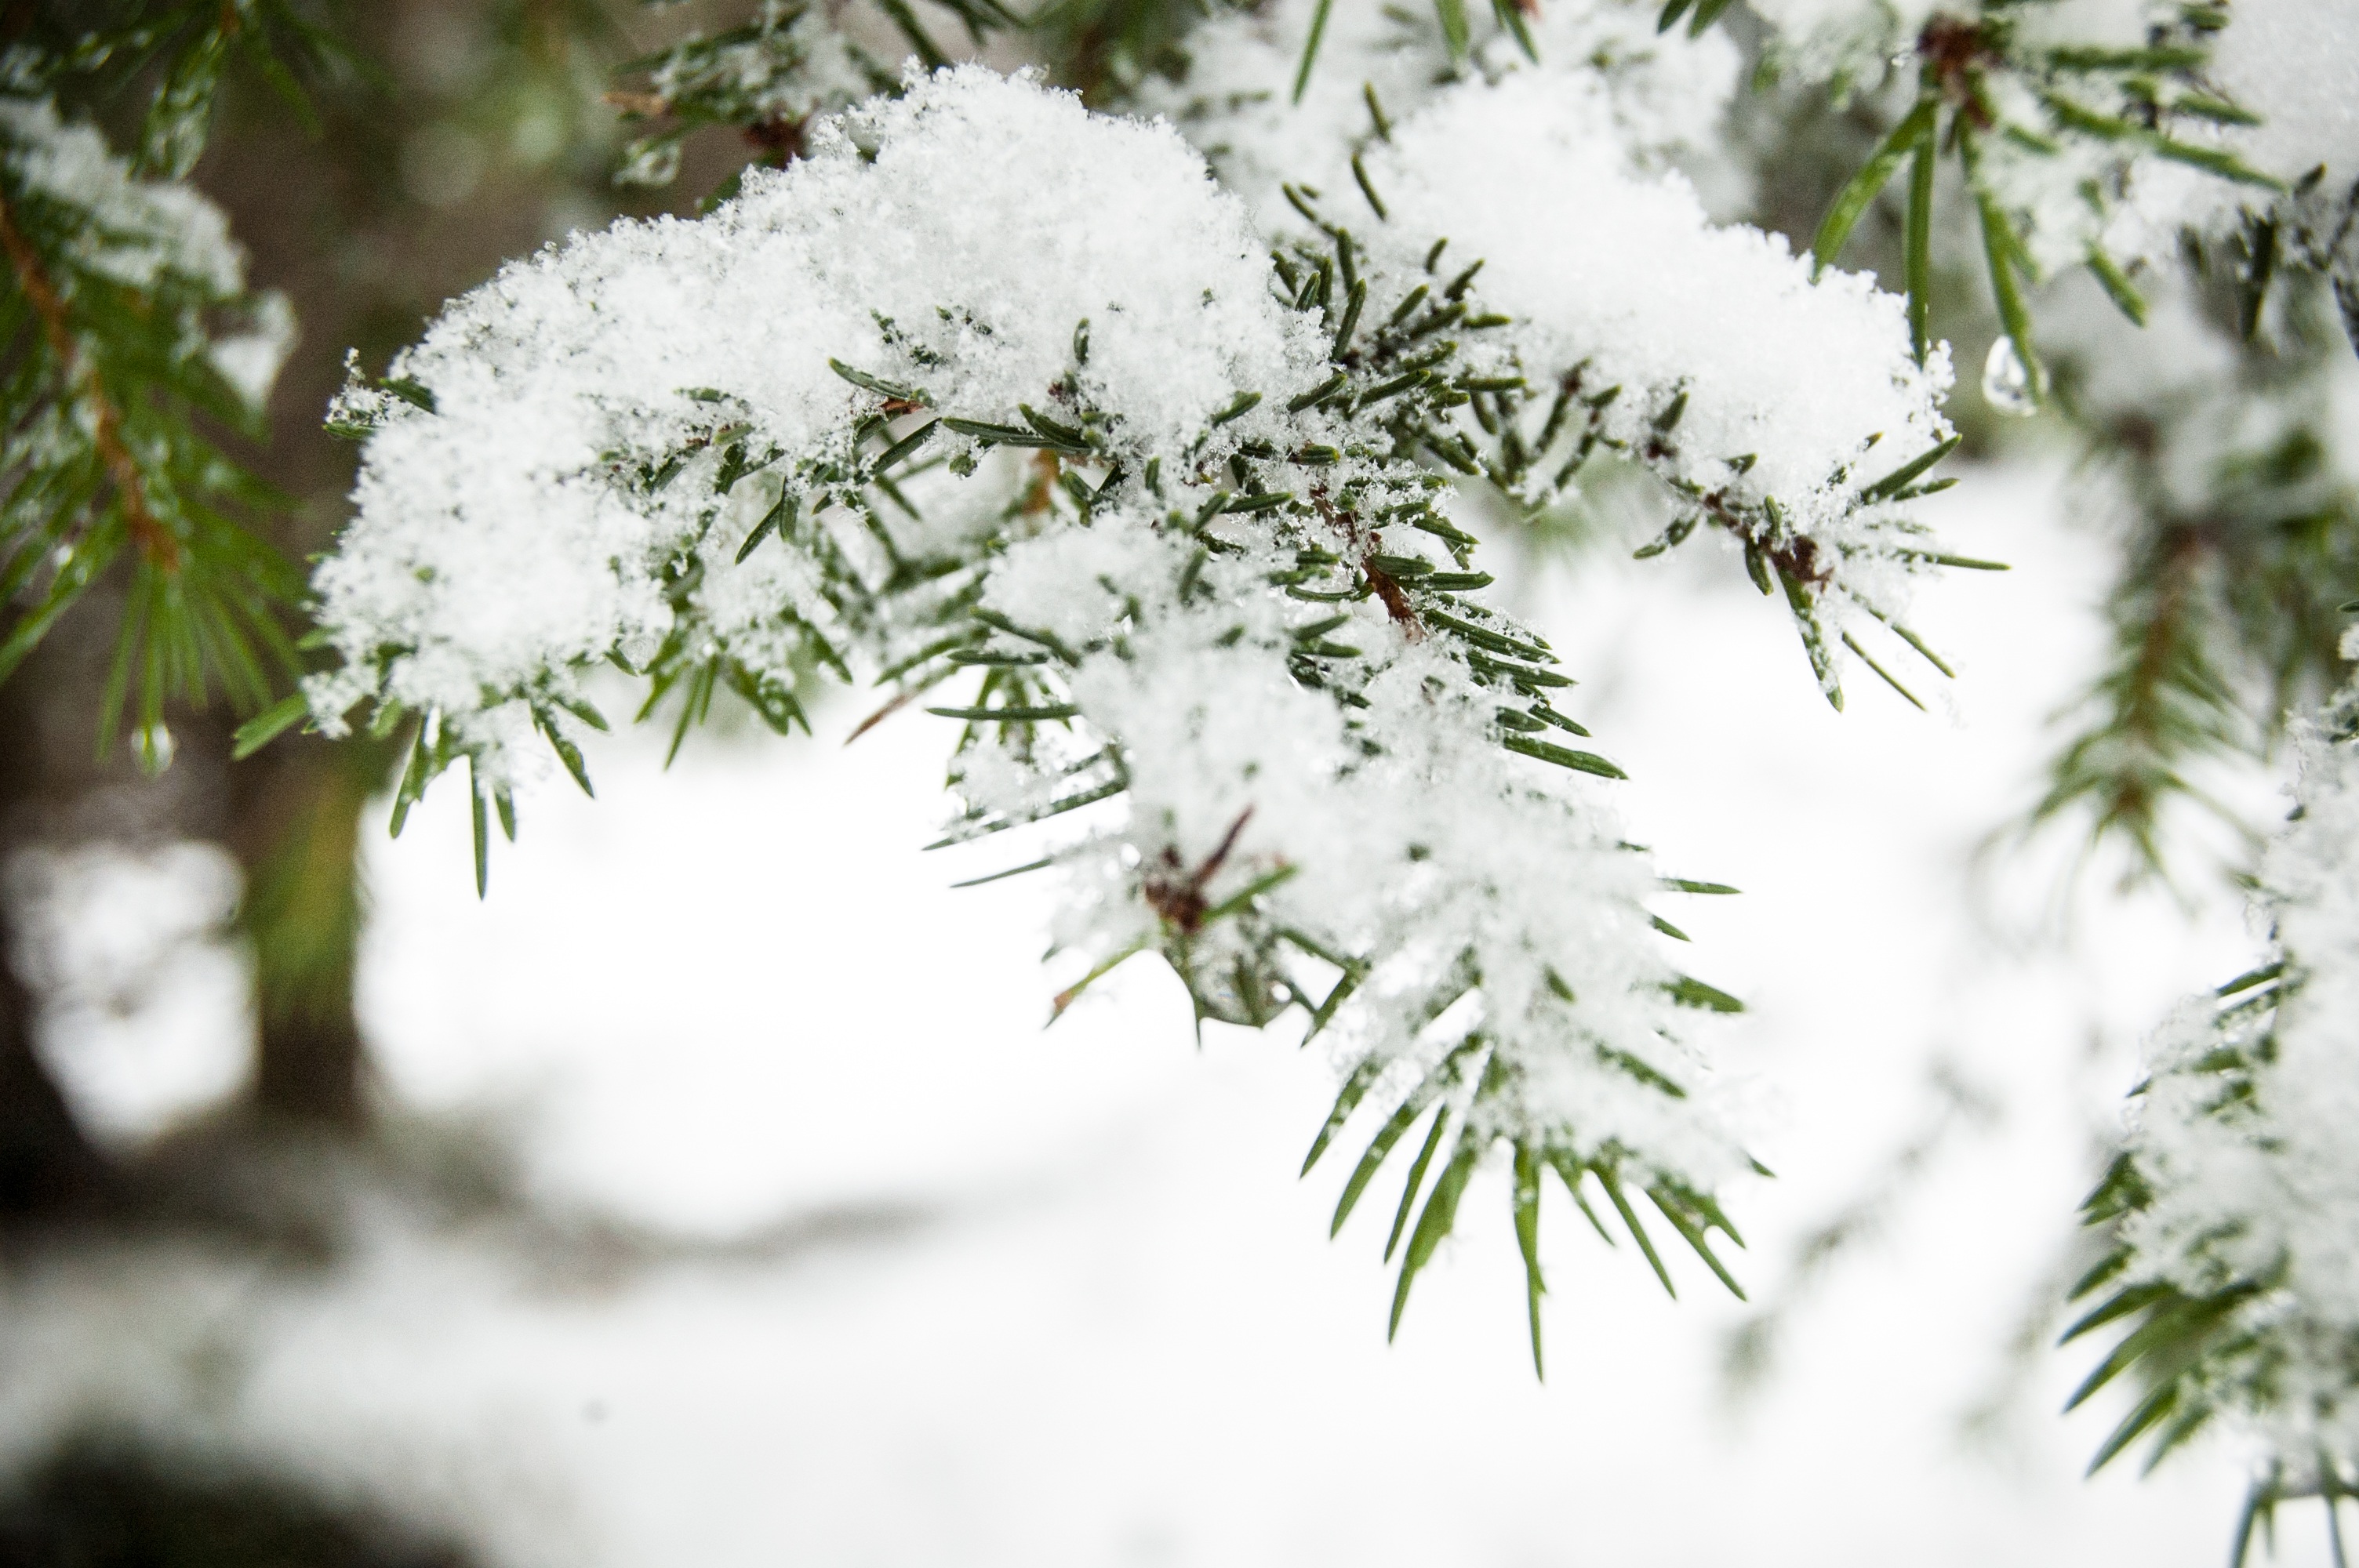
tree, nature, branch, mountain, snow, cold, winter, plant, white, flower, lake, frost, ice, green, evergreen, weather, botany, christmas, fir, flora, season, twig, conifer, trees, spruce, bow, freezing, dolomites, bianca, baita, woody plant, land plant, lake misurina